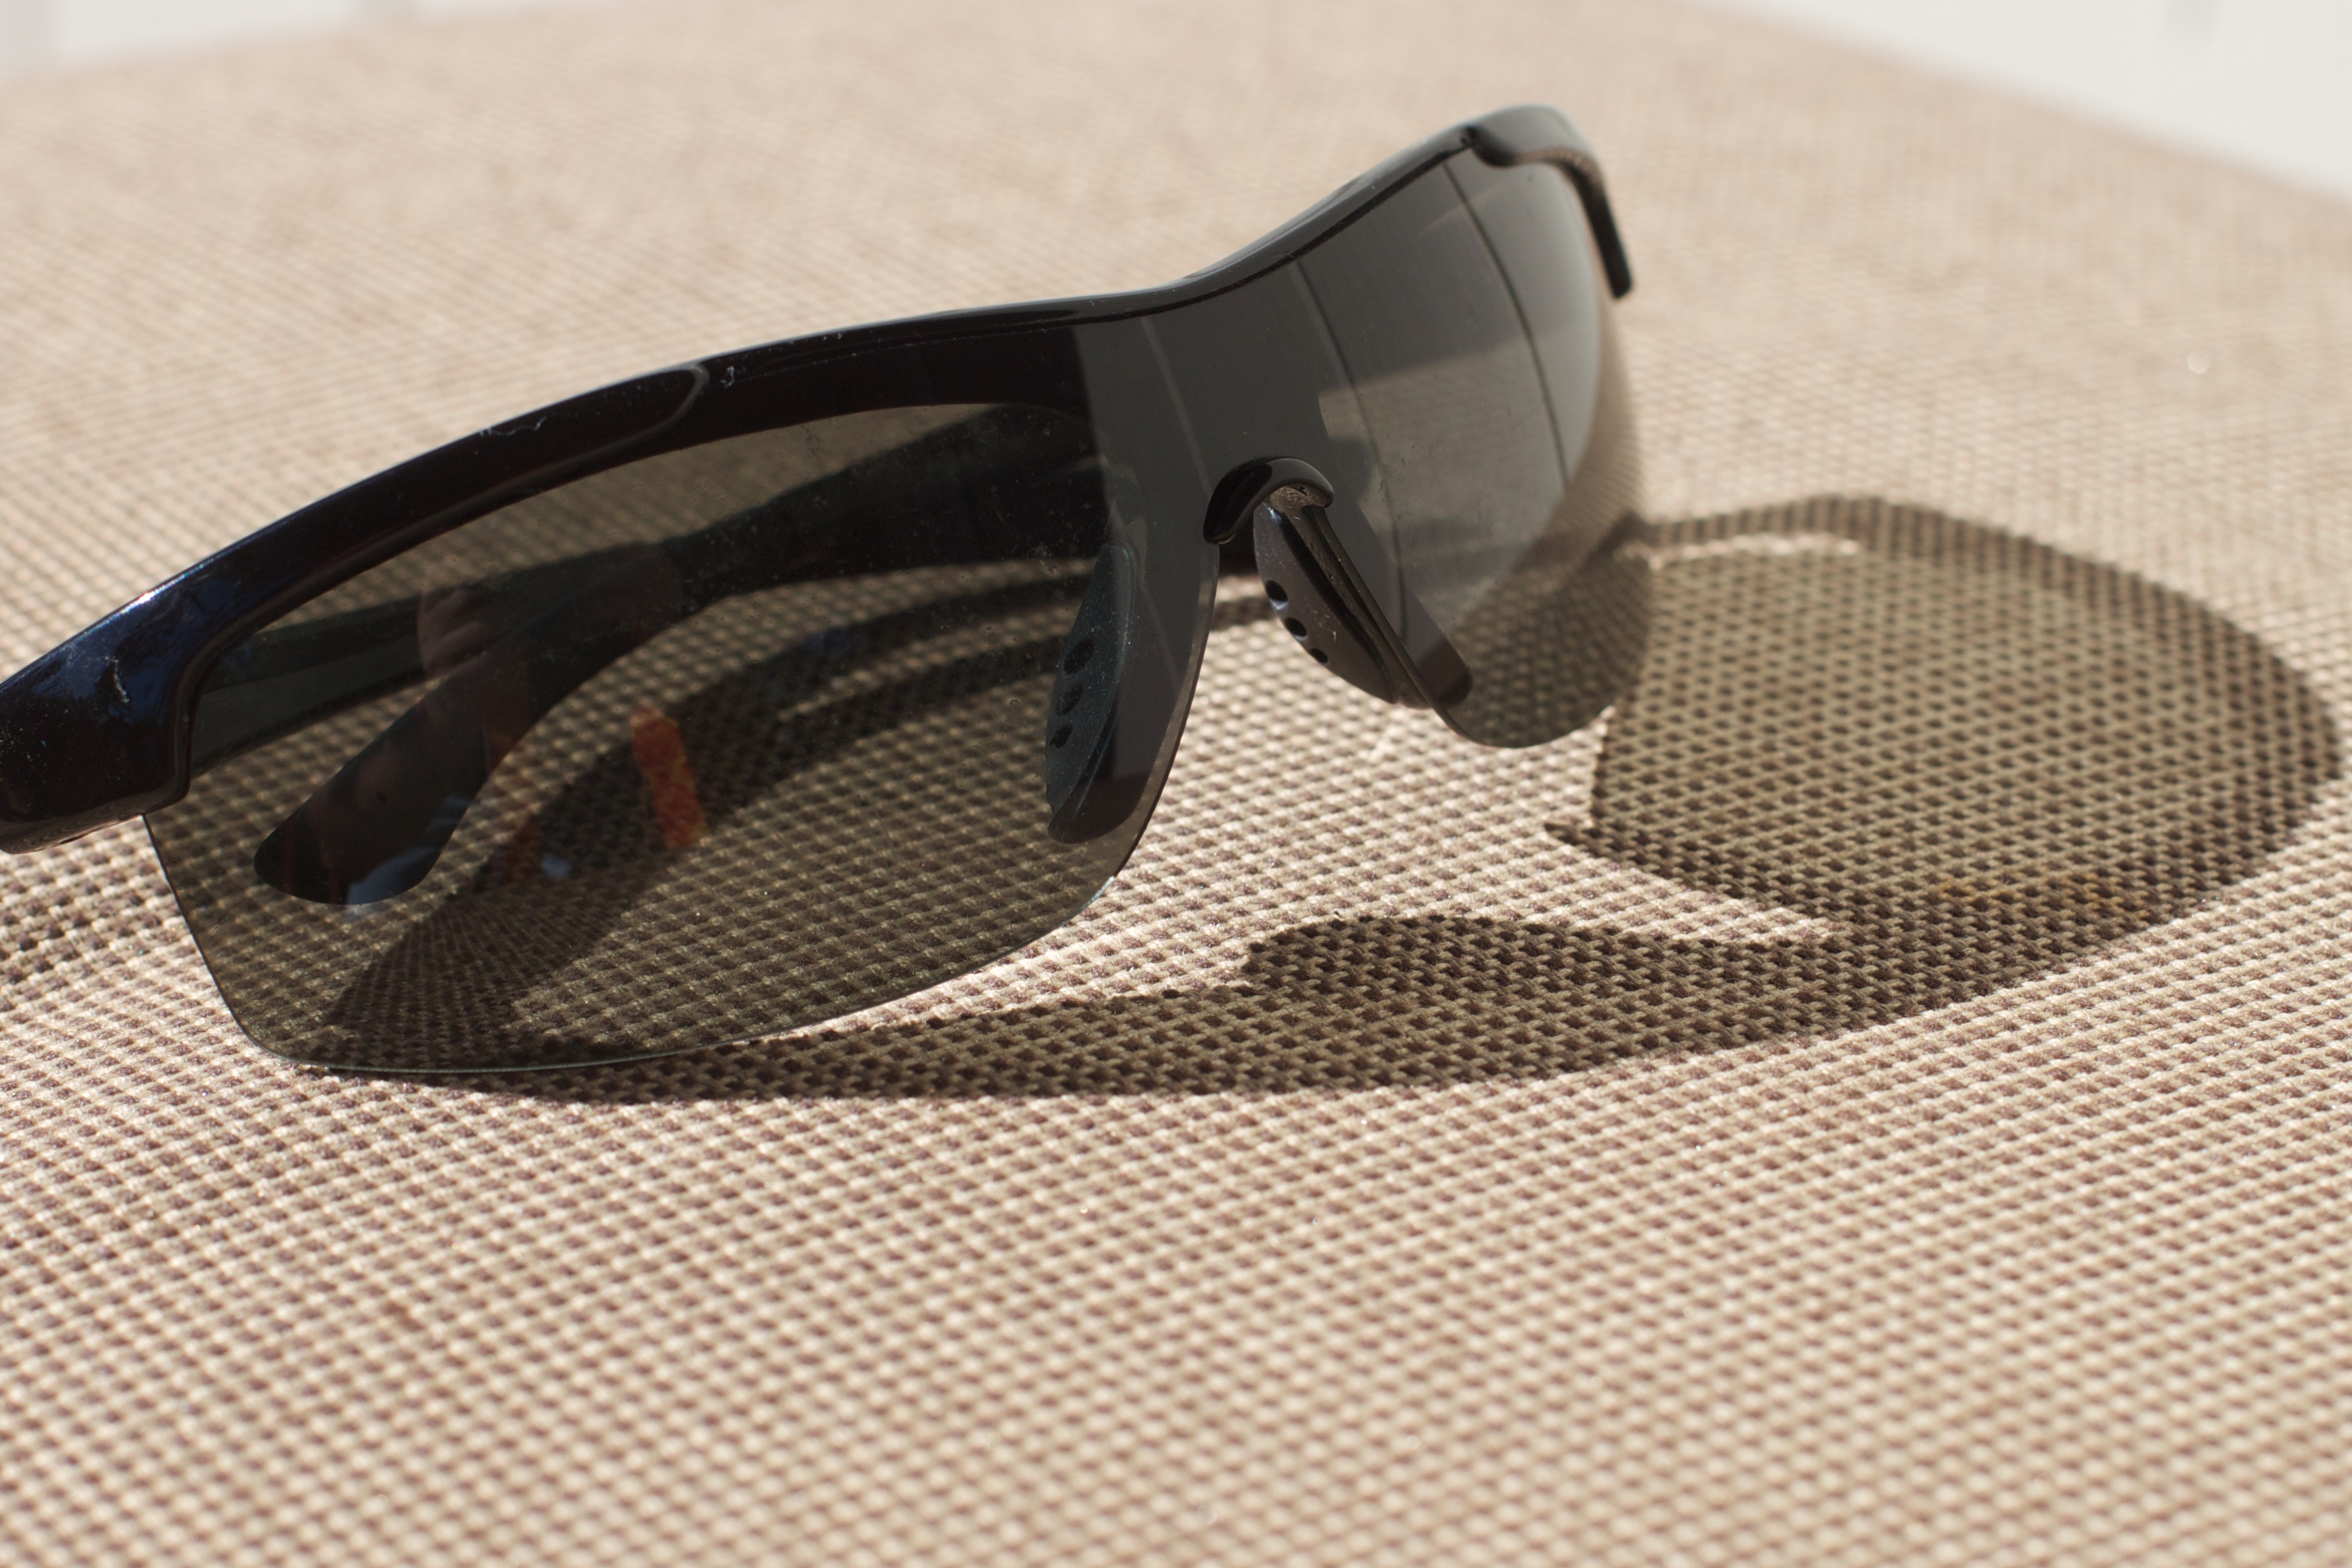
brown, sunglasses, glasses, goggles, moustache, eyewear, fashion accessory, vision care